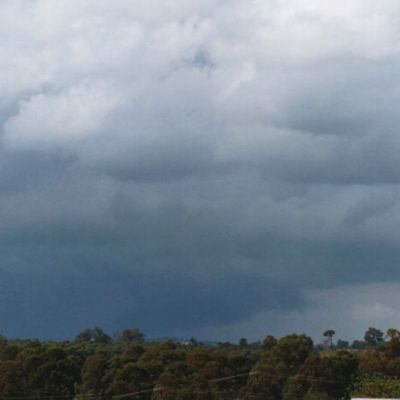
Cloud type: Stratocumulus (Sc)